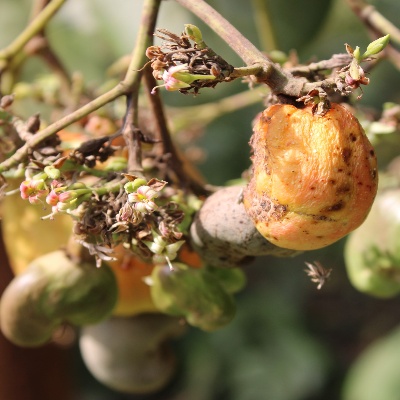
Crop: Cashew
Condition: healthy